Gardham

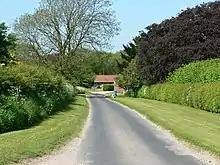
Entering Gardham

Gardham forms part of the civil parish of Cherry Burton.